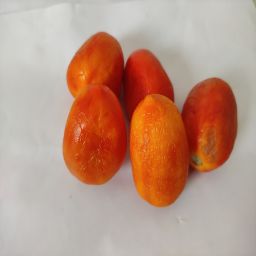
Crop: Tomato
Quality: Old